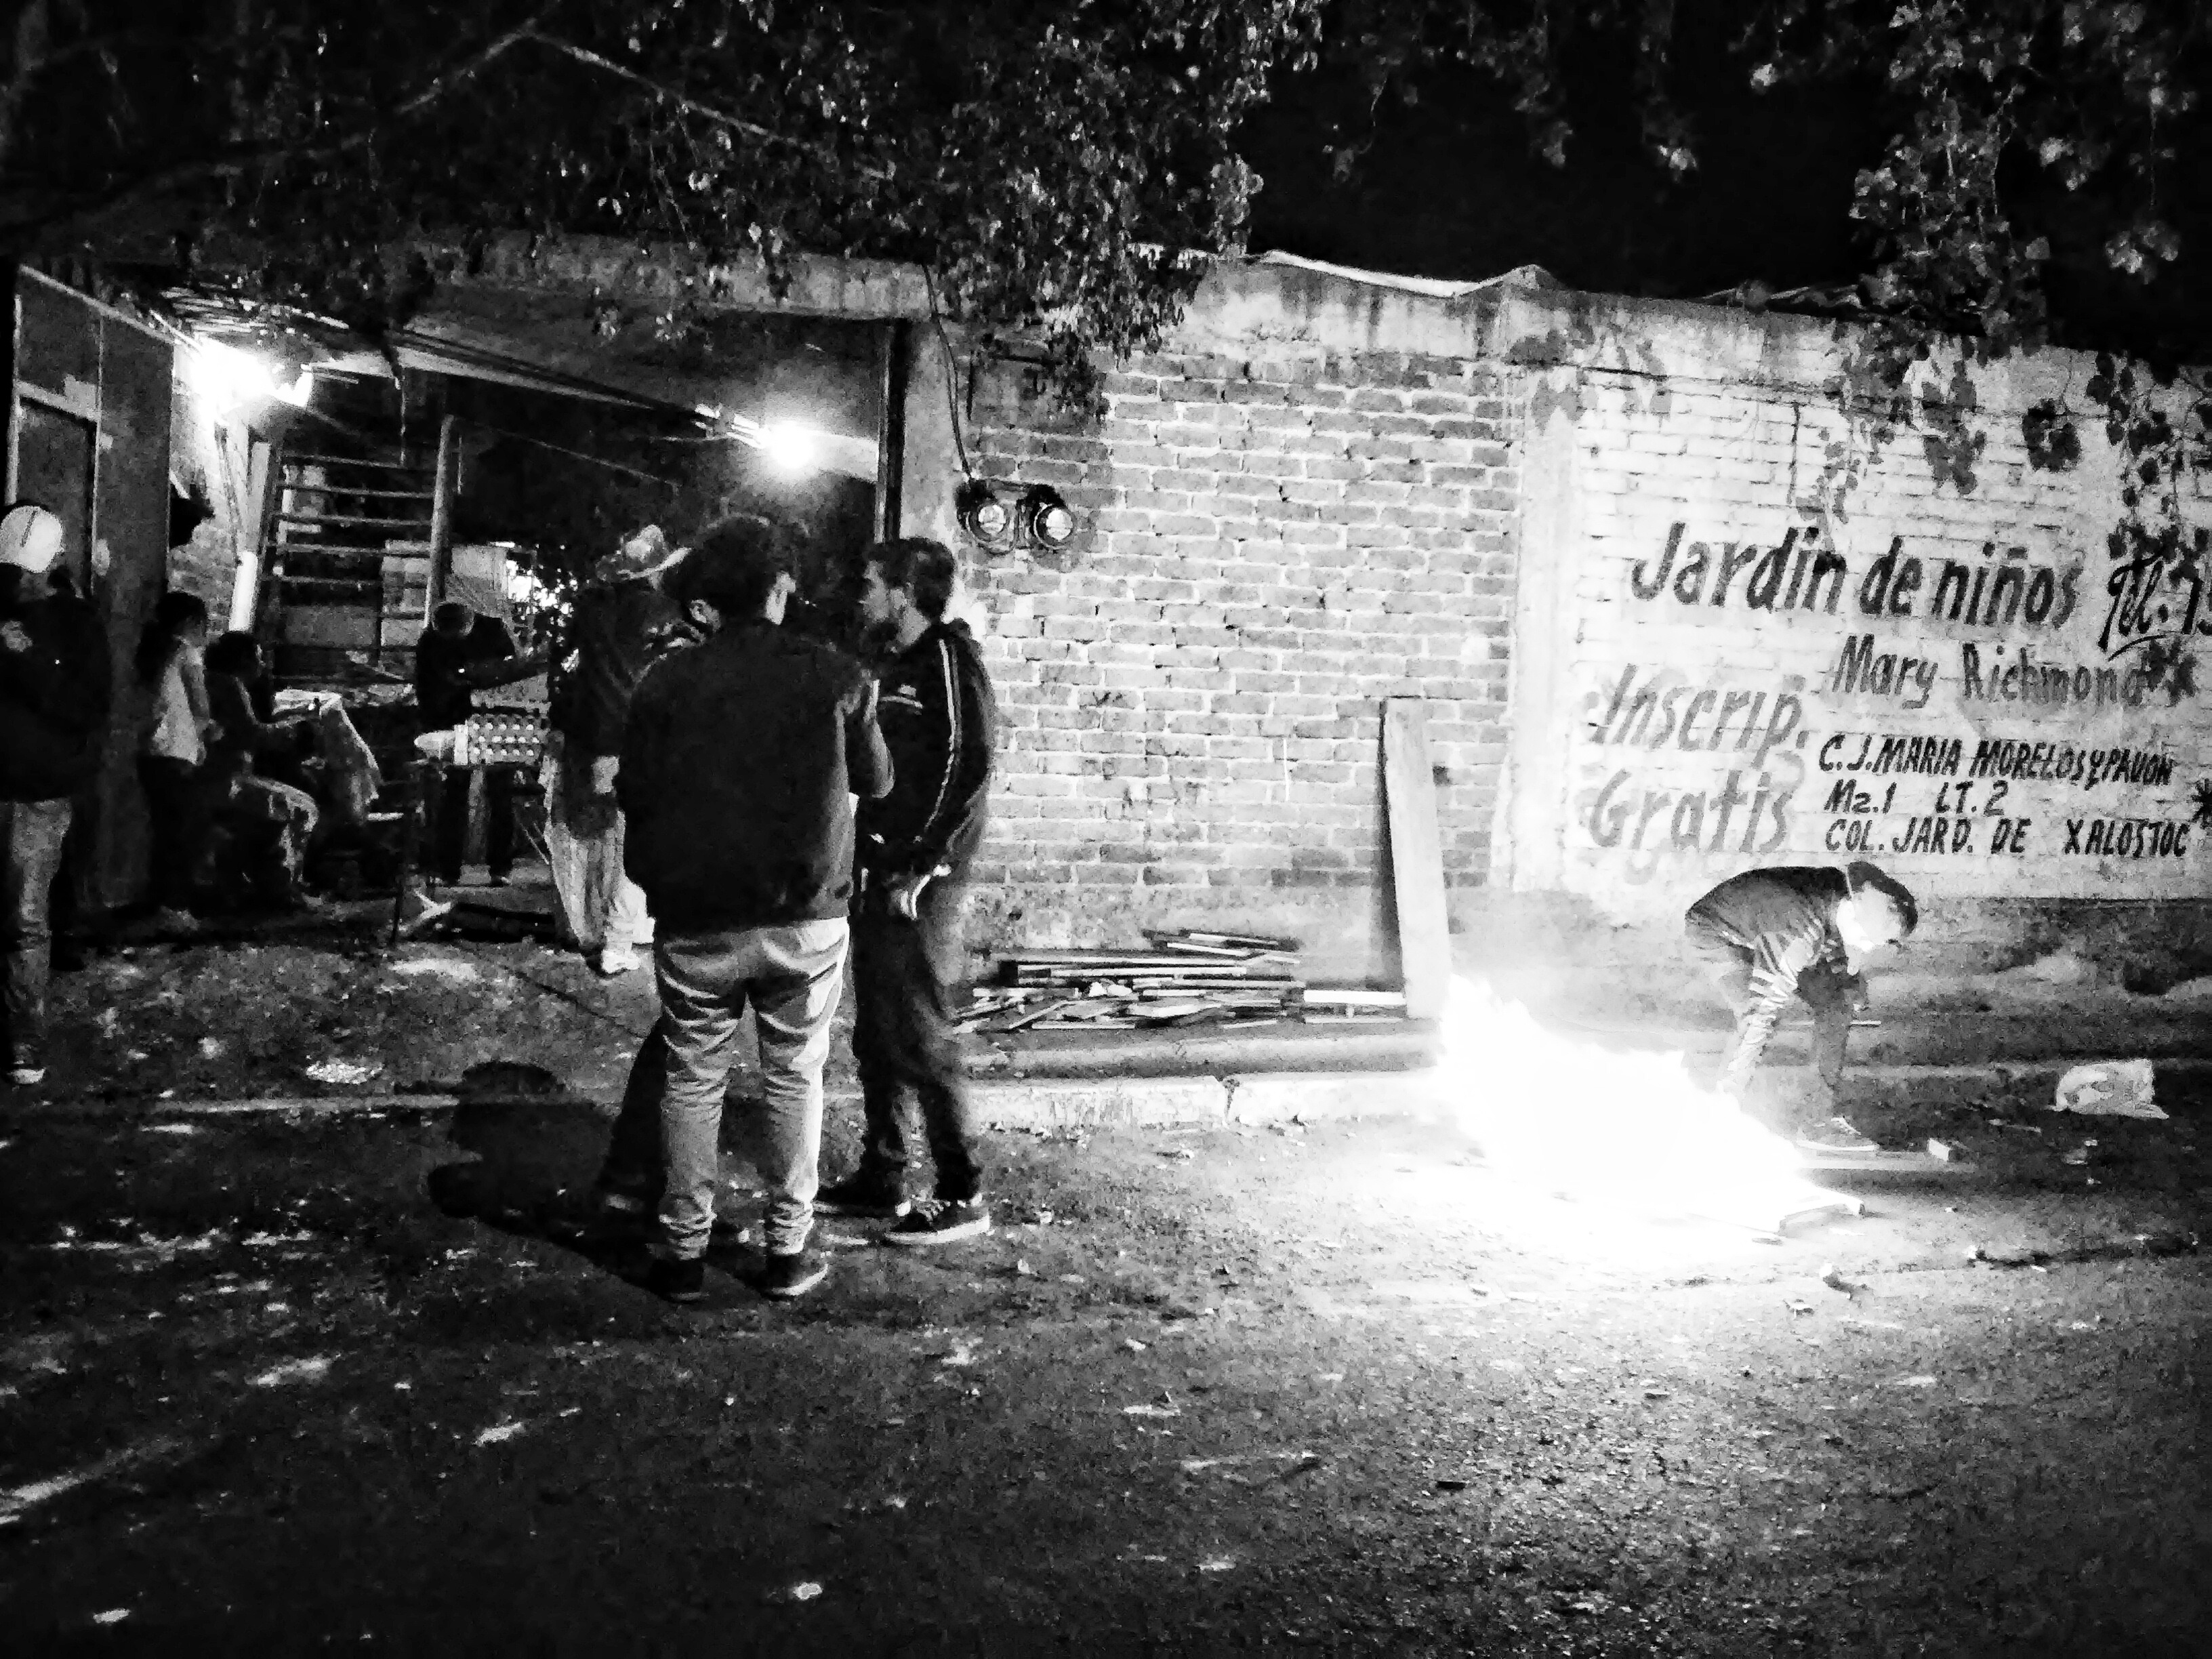
black and white, road, white, street, photography, crowd, darkness, black, monochrome, infrastructure, photograph, monochrome photography, film noir